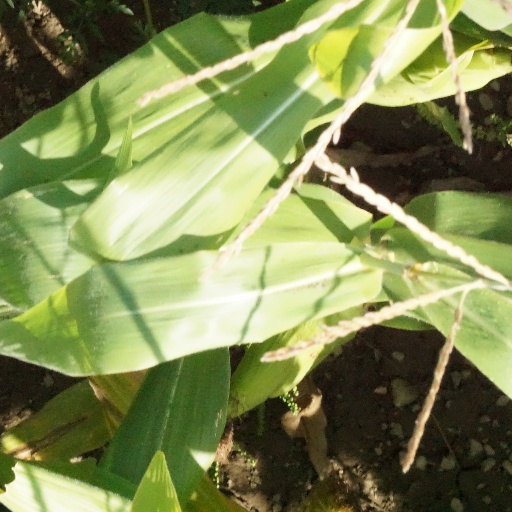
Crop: maize; corn